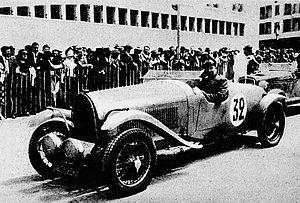
Jean Trévoux, vainqueur du rallye de l'Automobile Club du Maroc en mai 1935 sur Bugatti 3L.
Jean Claude Marie Trévoux, né le 27 février 1905 au Petit-Quevilly et mort le 29 octobre 1981 à Mexico, est un pilote de rallye français, essentiellement reconnu pour ses 4 victoires au Rallye Monte-Carlo.
Le Rallye du Maroc était un rallye-marathon. D'un concept assez proche de celui du Safari Rally, il était organisé par le Royal Automobile Club du Maroc.